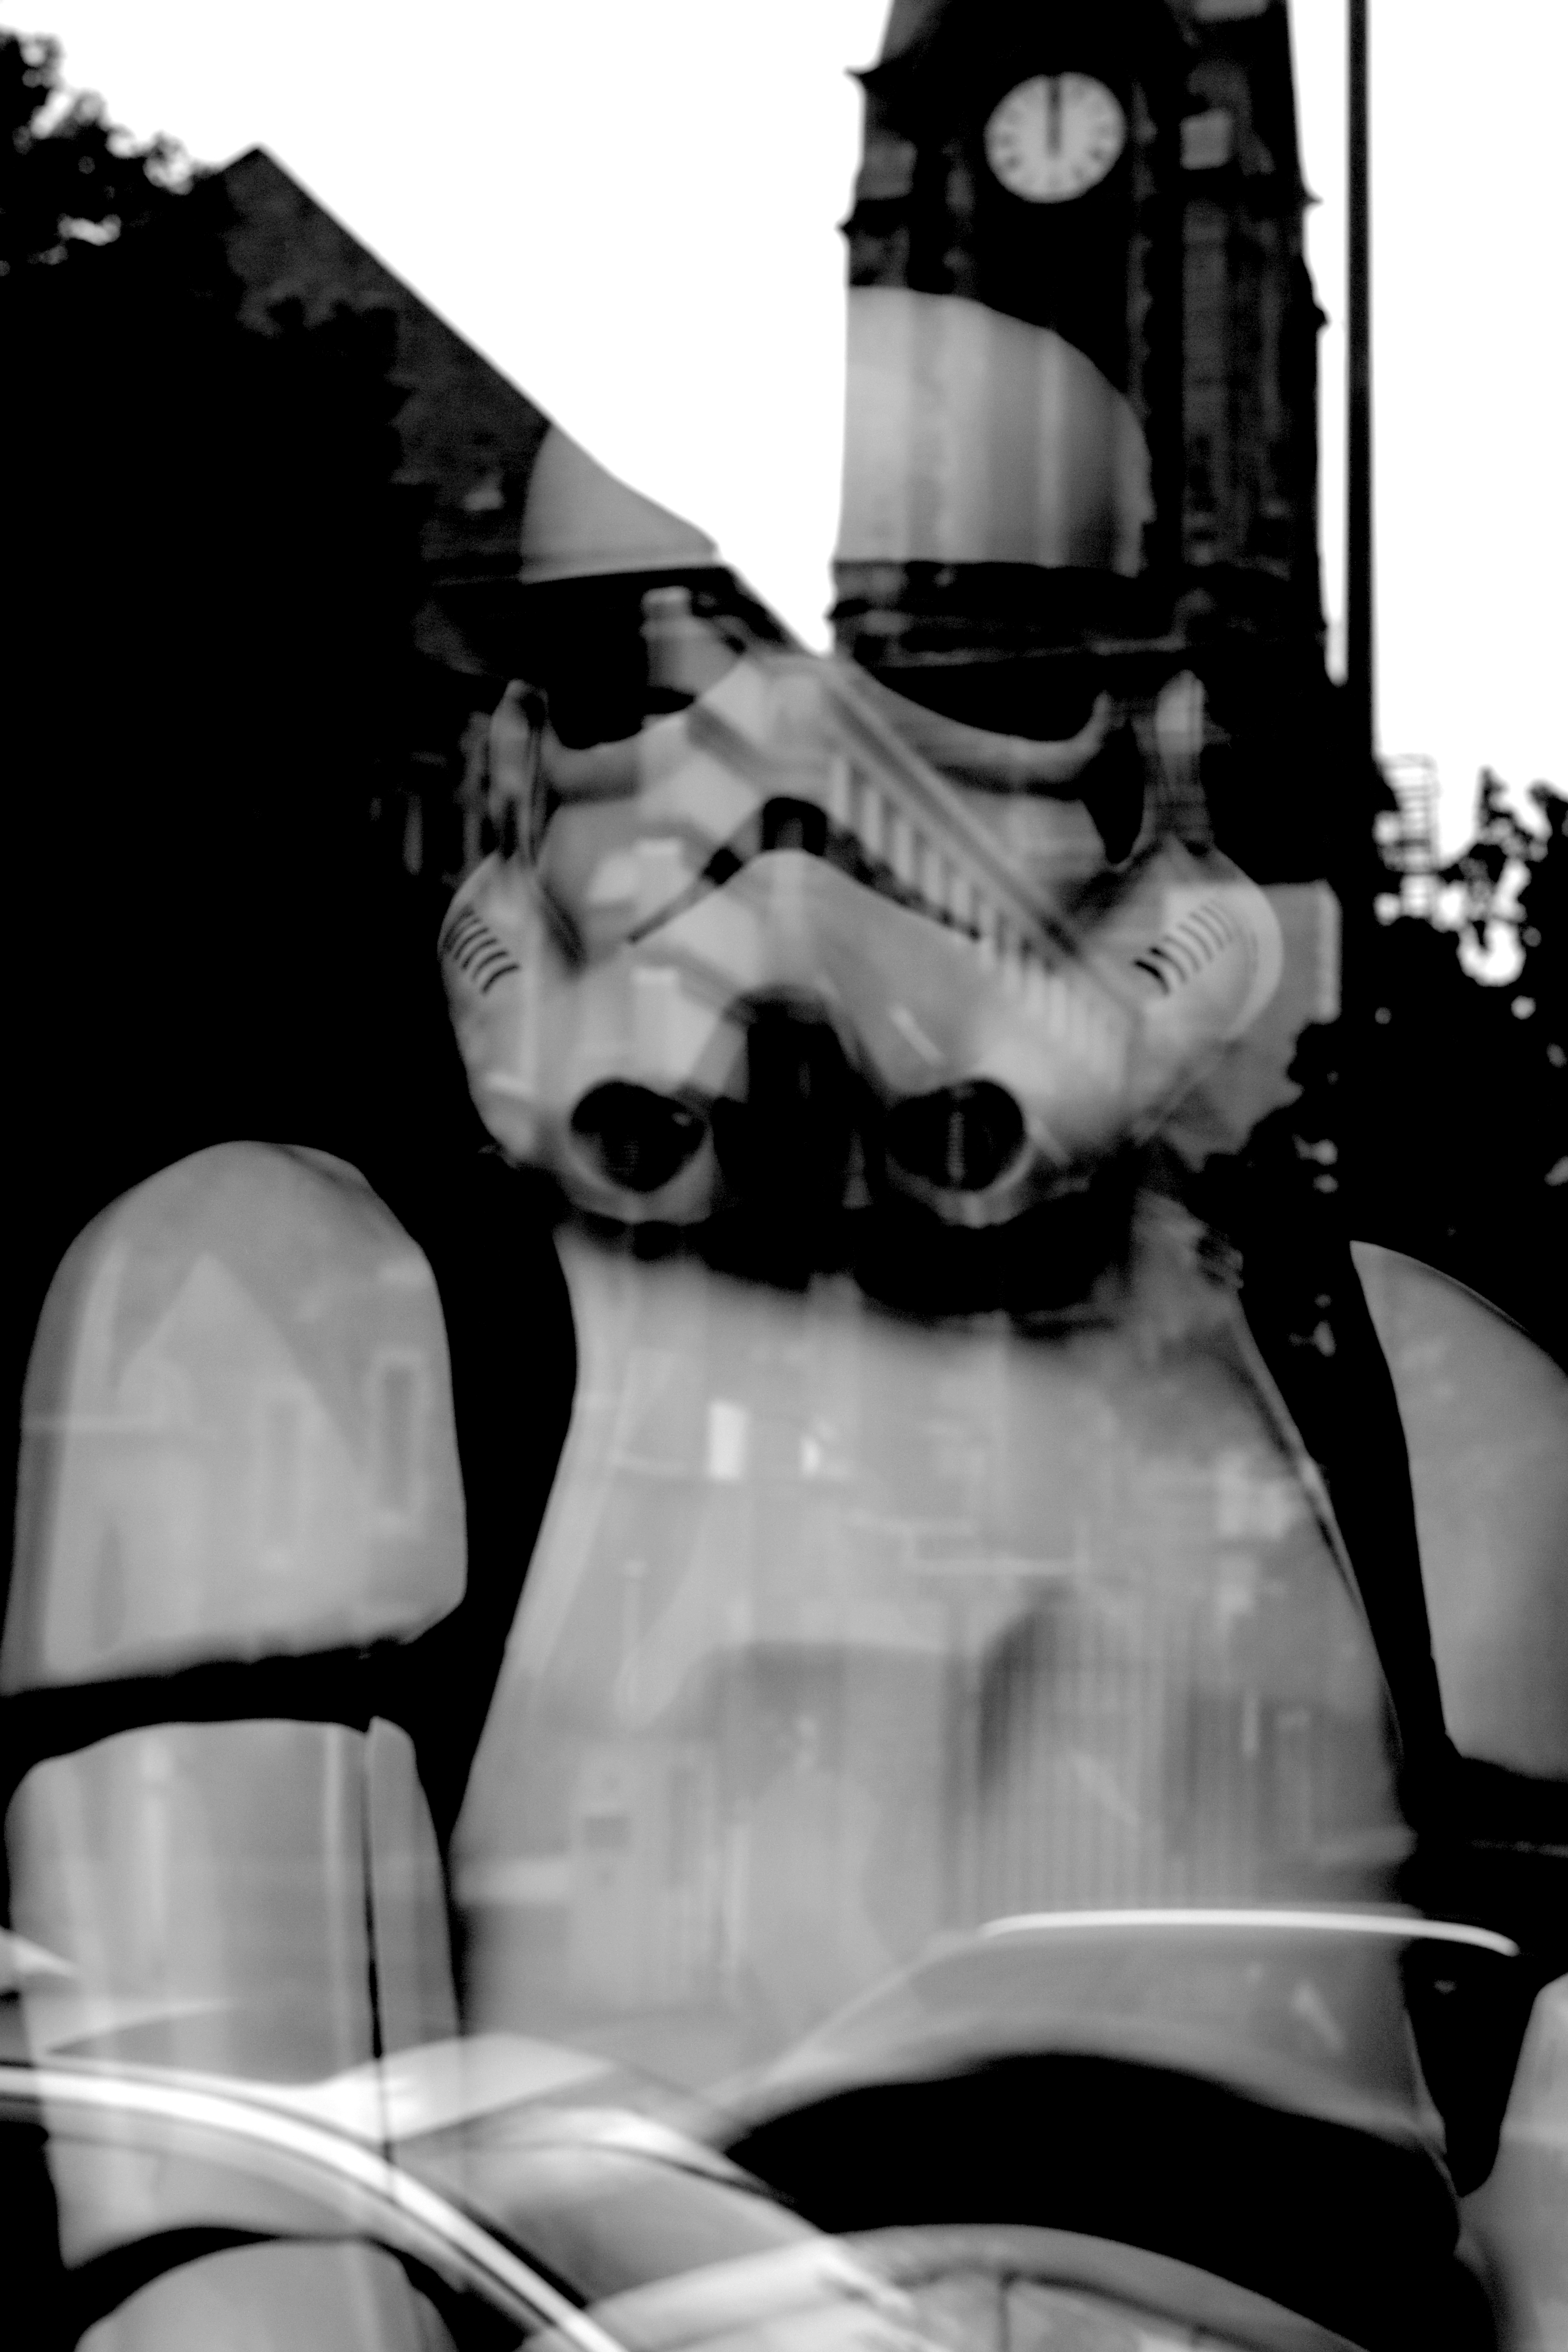
black and white, white, film, europe, black, monochrome, stormtrooper, bw, blackandwhite, blackwhite, mask, europa, starwars, germany, deutschland, alemania, allemagne, sw, schwarzweiss, deutsch, schwarzweis, german, comic, movie, frankfurtmain, frankfurtammain, frankfurtam, frankfurtamain, francfort, germania, hesse, hassia, hessen, einfarbig, frankfurt, sciencefiction, verkleidung, kriegdersterne, imperialstormtropper, monochrome photography, film noir